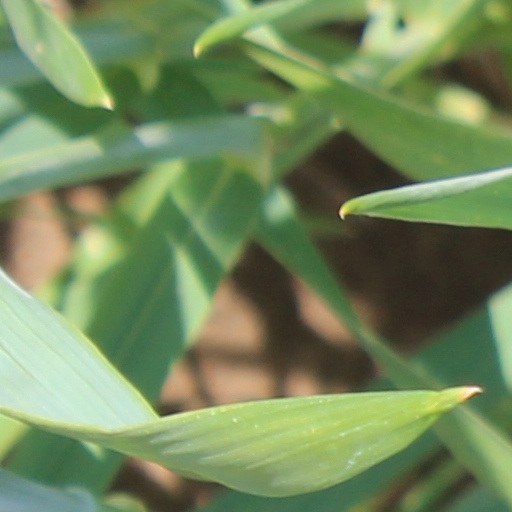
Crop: wheat